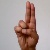
The image shows a hand gesture representing the letter 'U' in Indian Sign Language.